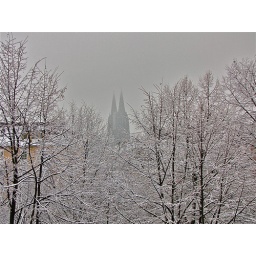
Cologne Dom towers in the clouds